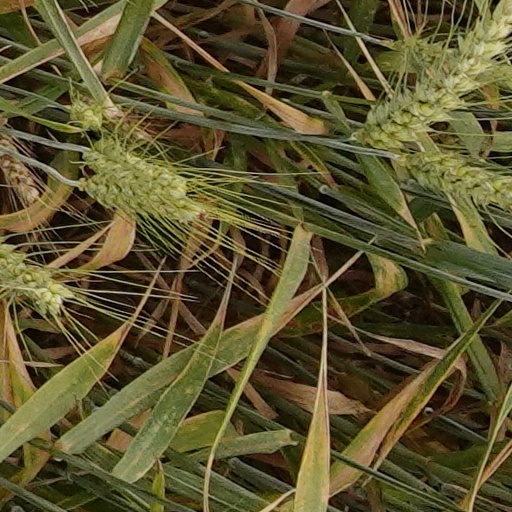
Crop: wheat